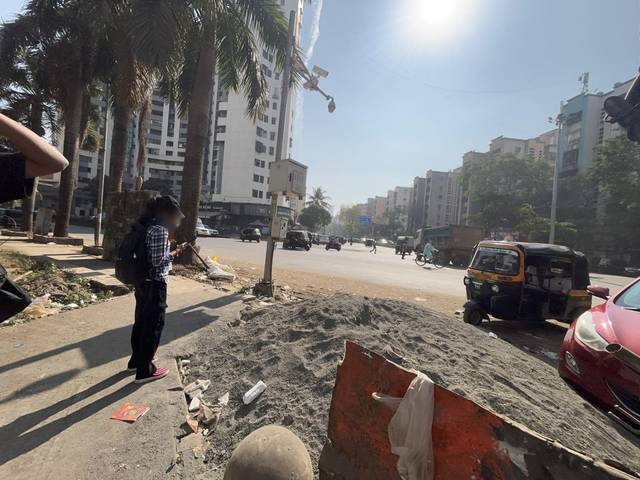
Region: India
Coordinates: 19.152, 72.832